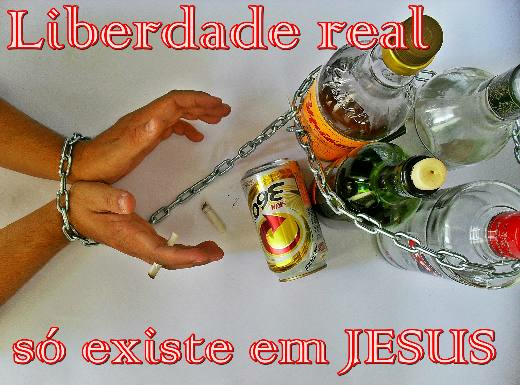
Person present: Yes